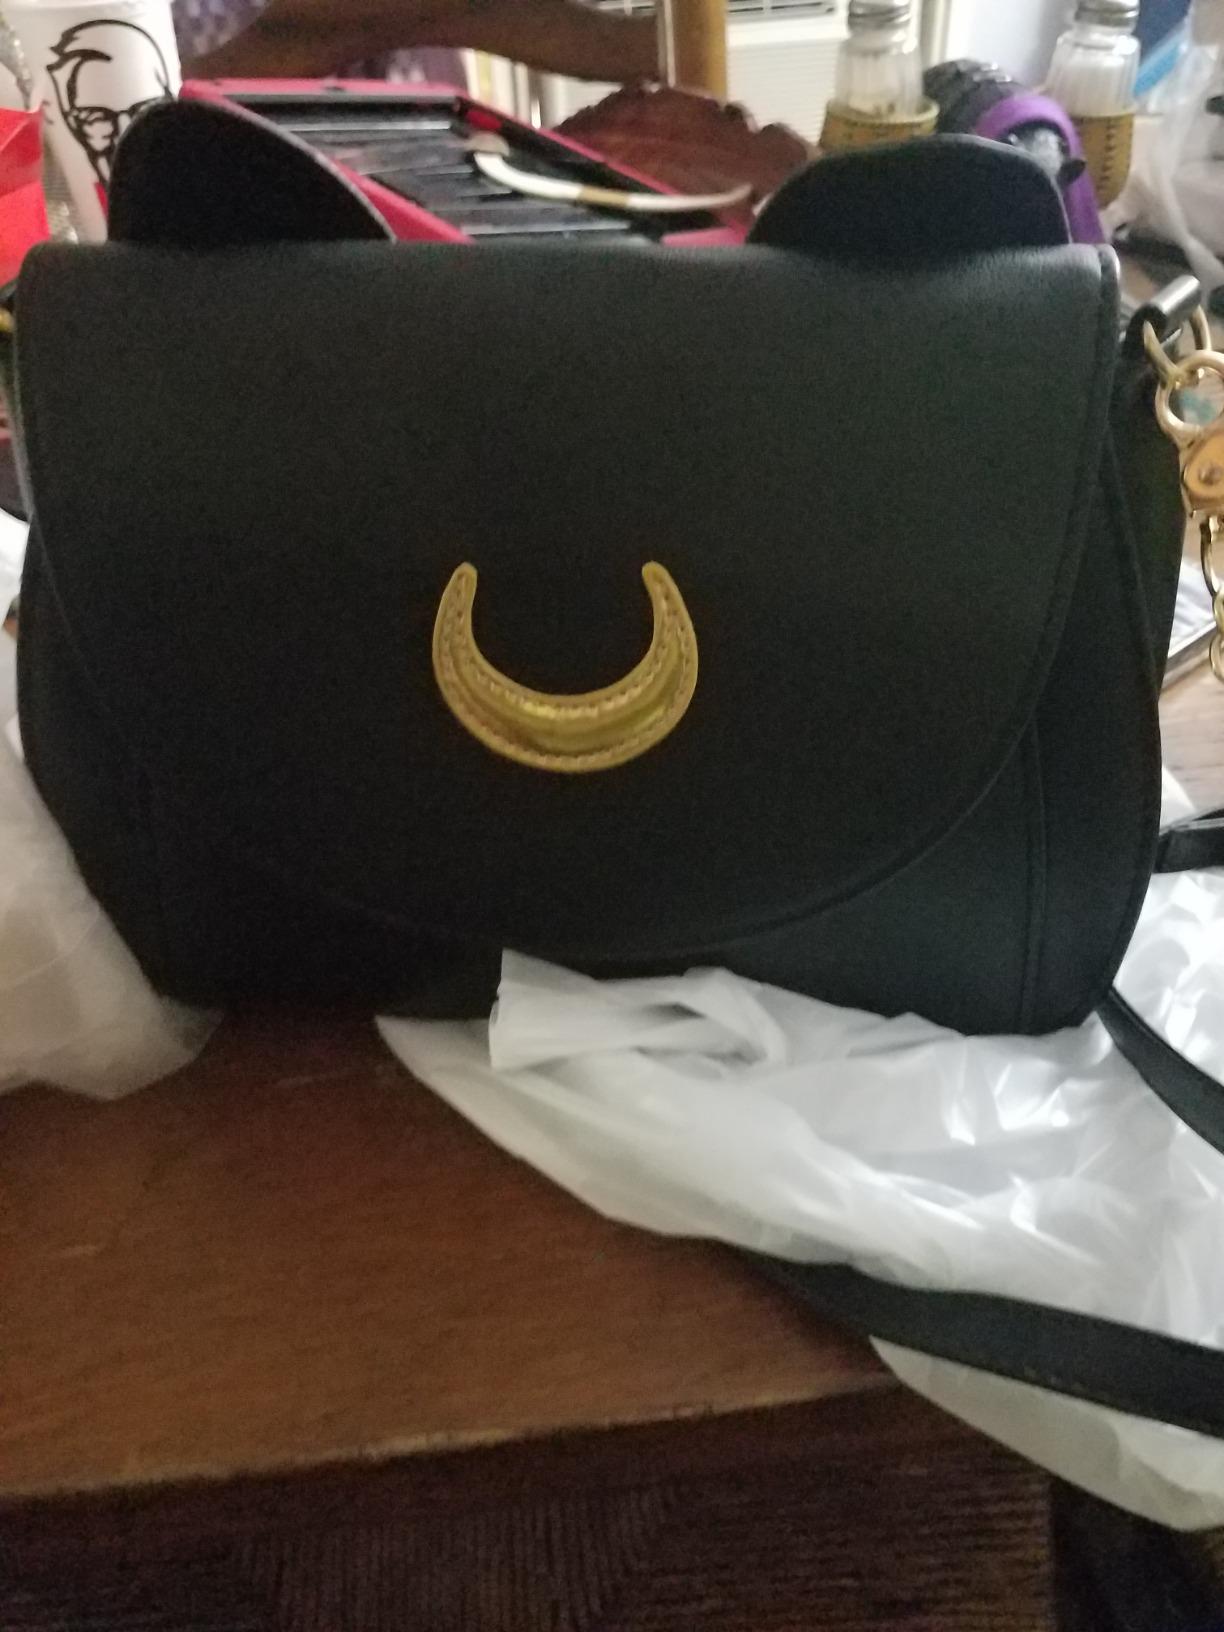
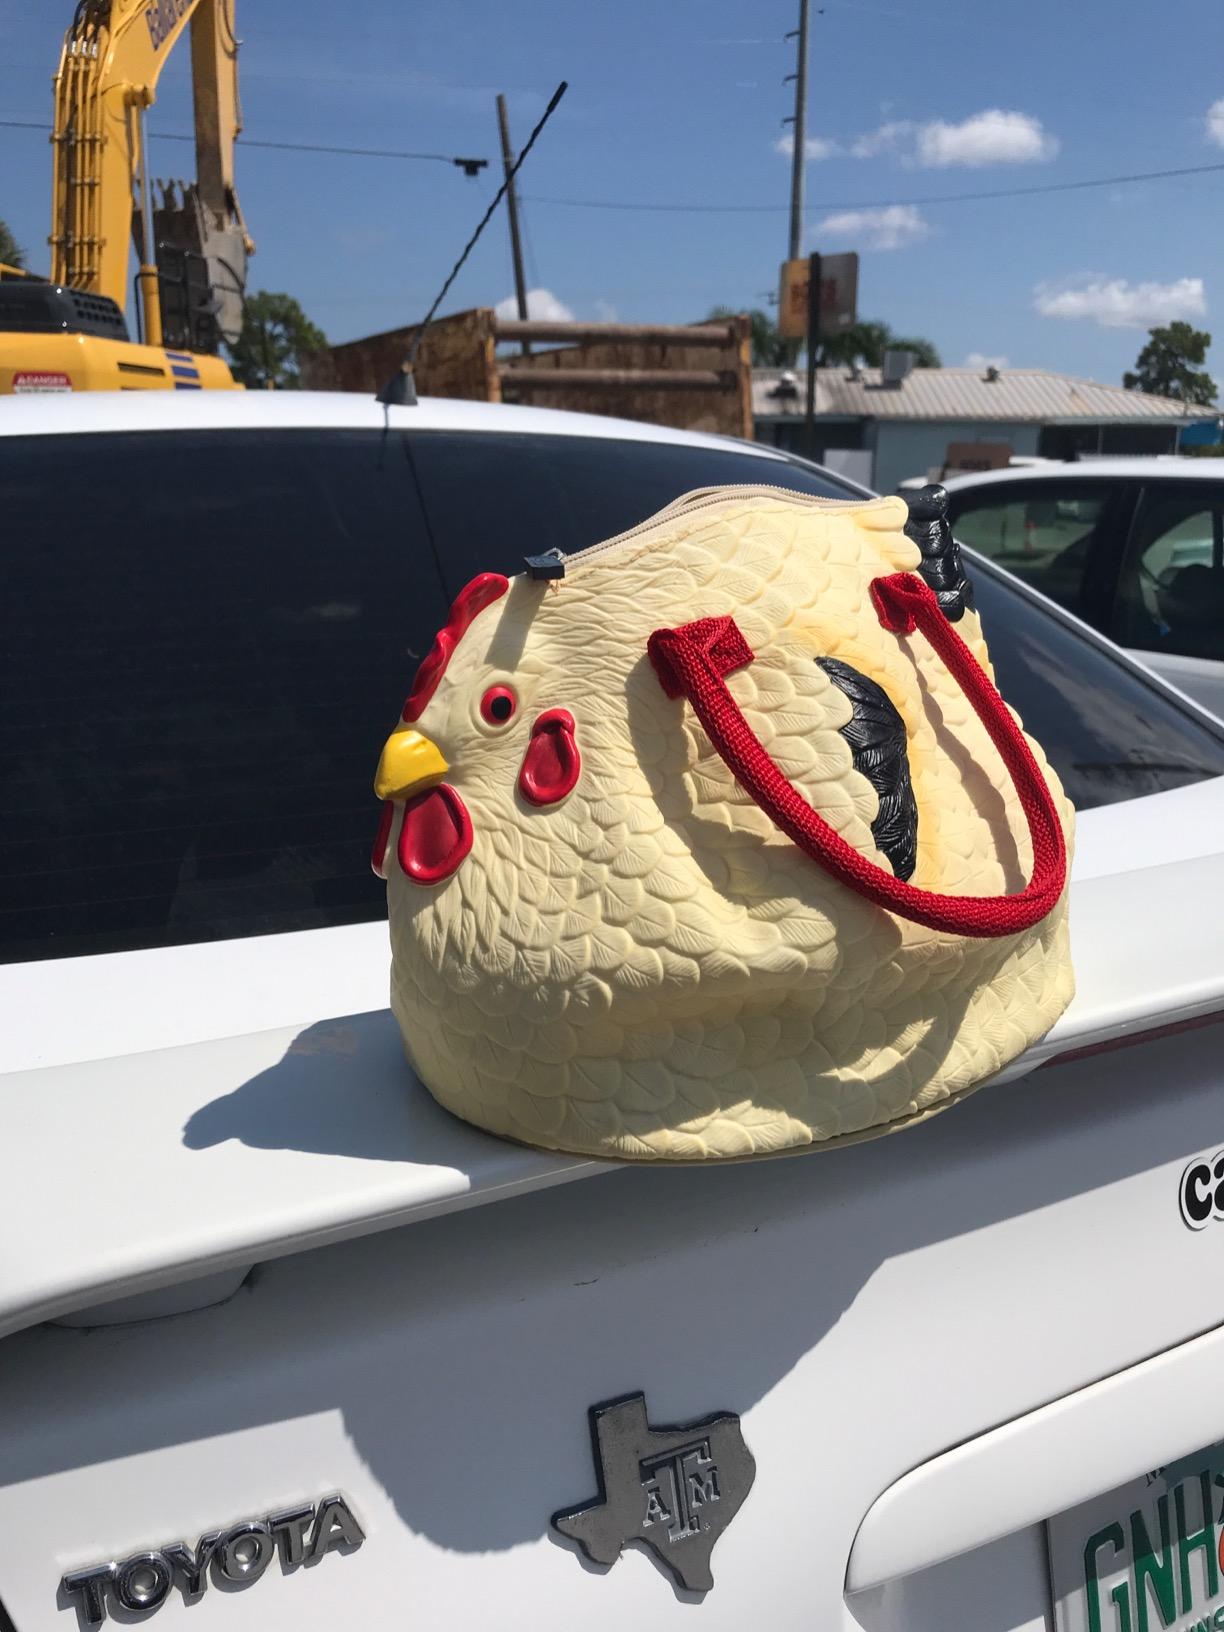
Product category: accessories_handbag
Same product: no